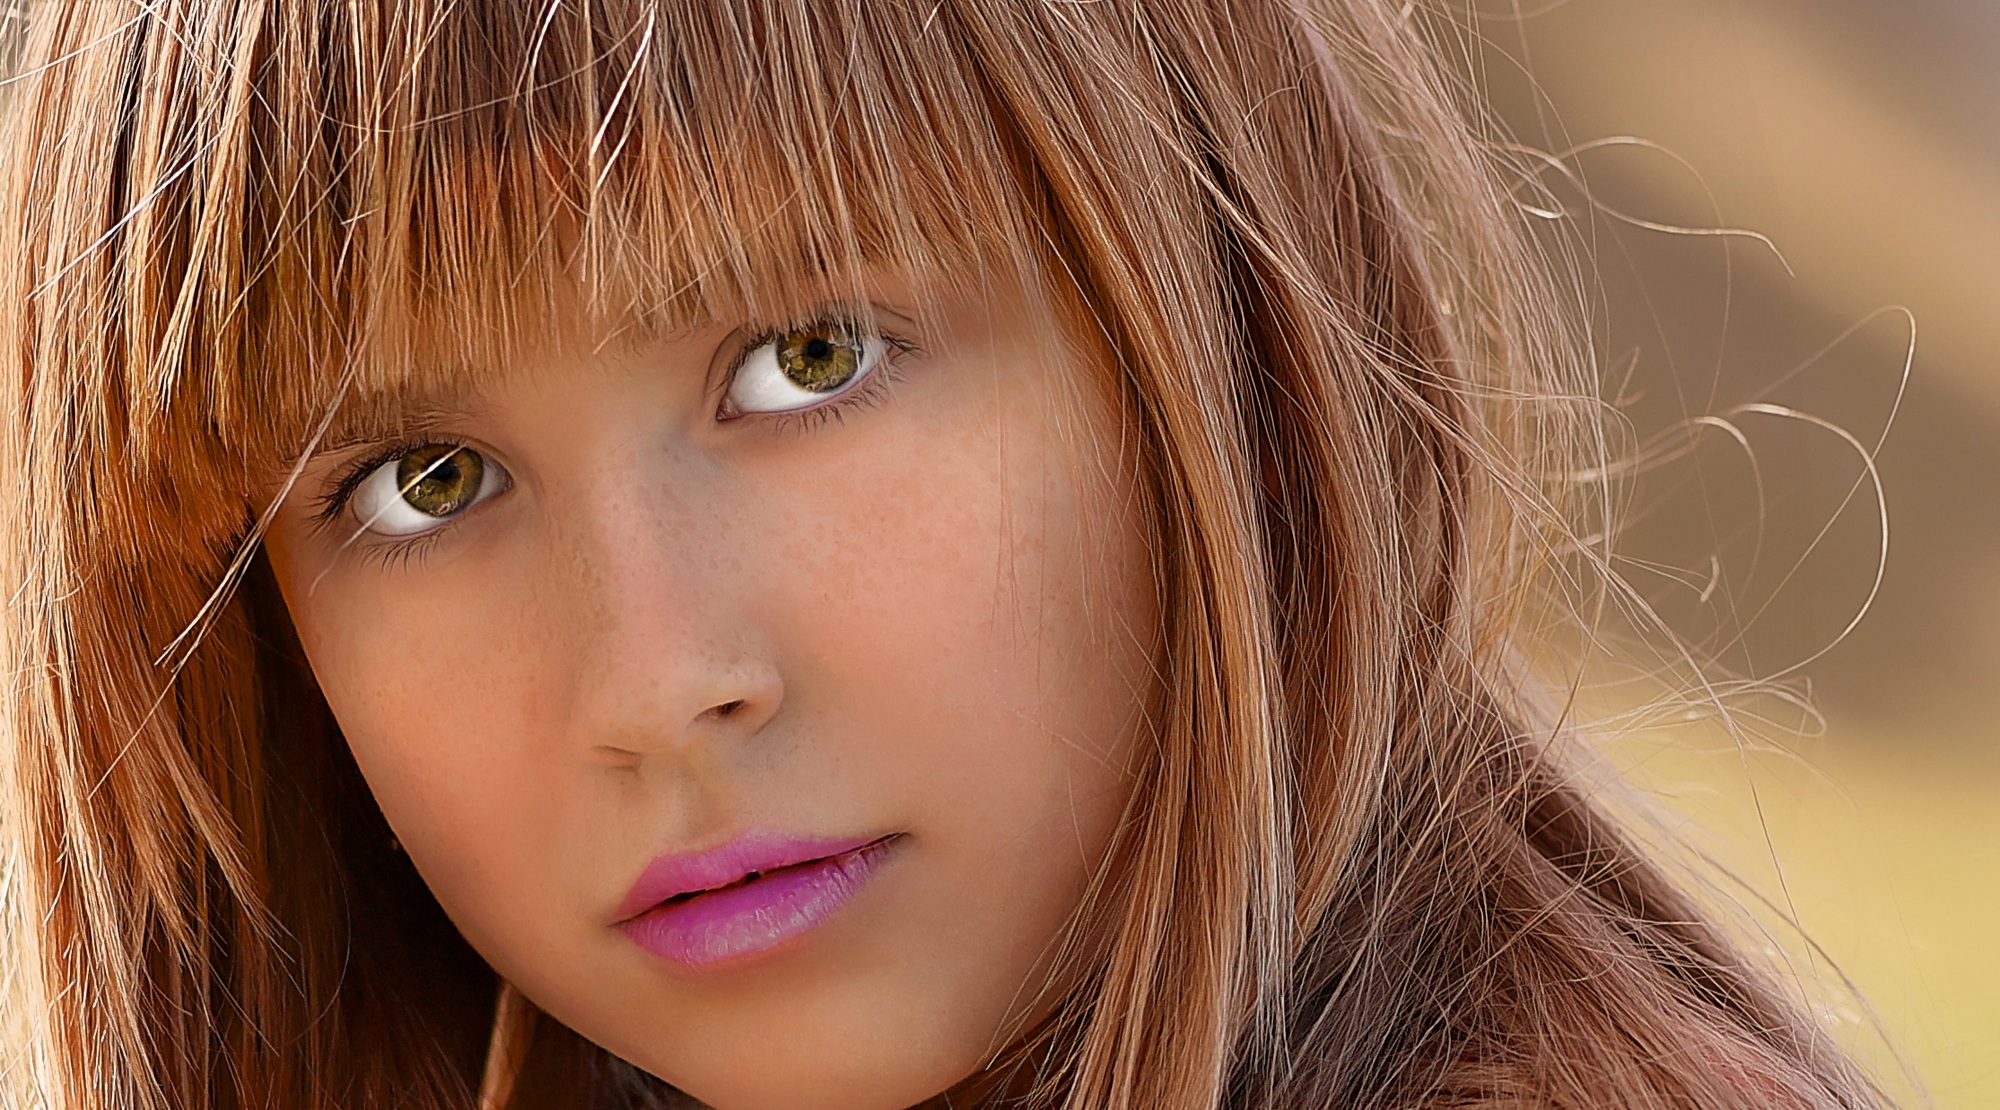
person, girl, woman, hair, photography, portrait, model, color, child, human, close, toy, facial expression, lip, hairstyle, smile, long hair, close up, human body, face, nose, eye, head, skin, beauty, blond, organ, brown hair, portrait photography